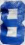
Number: 8